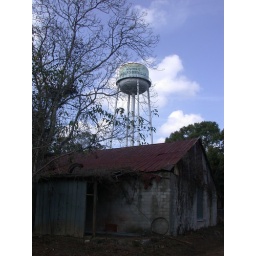
The water tower in the town of Andersonville, Georgia.